East Perth Power Station

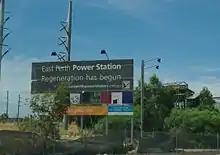
Sign when the plans for rebuilding as a museum were still current

The East Perth Power Station is considered to be one of the State's most significant industrial heritage buildings. It includes a range of remnant machinery and equipment that is believed to be unique in the world because it contains the five different stages of power generation technology that occurred in the 20th century.